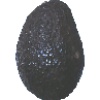
Label: avocado